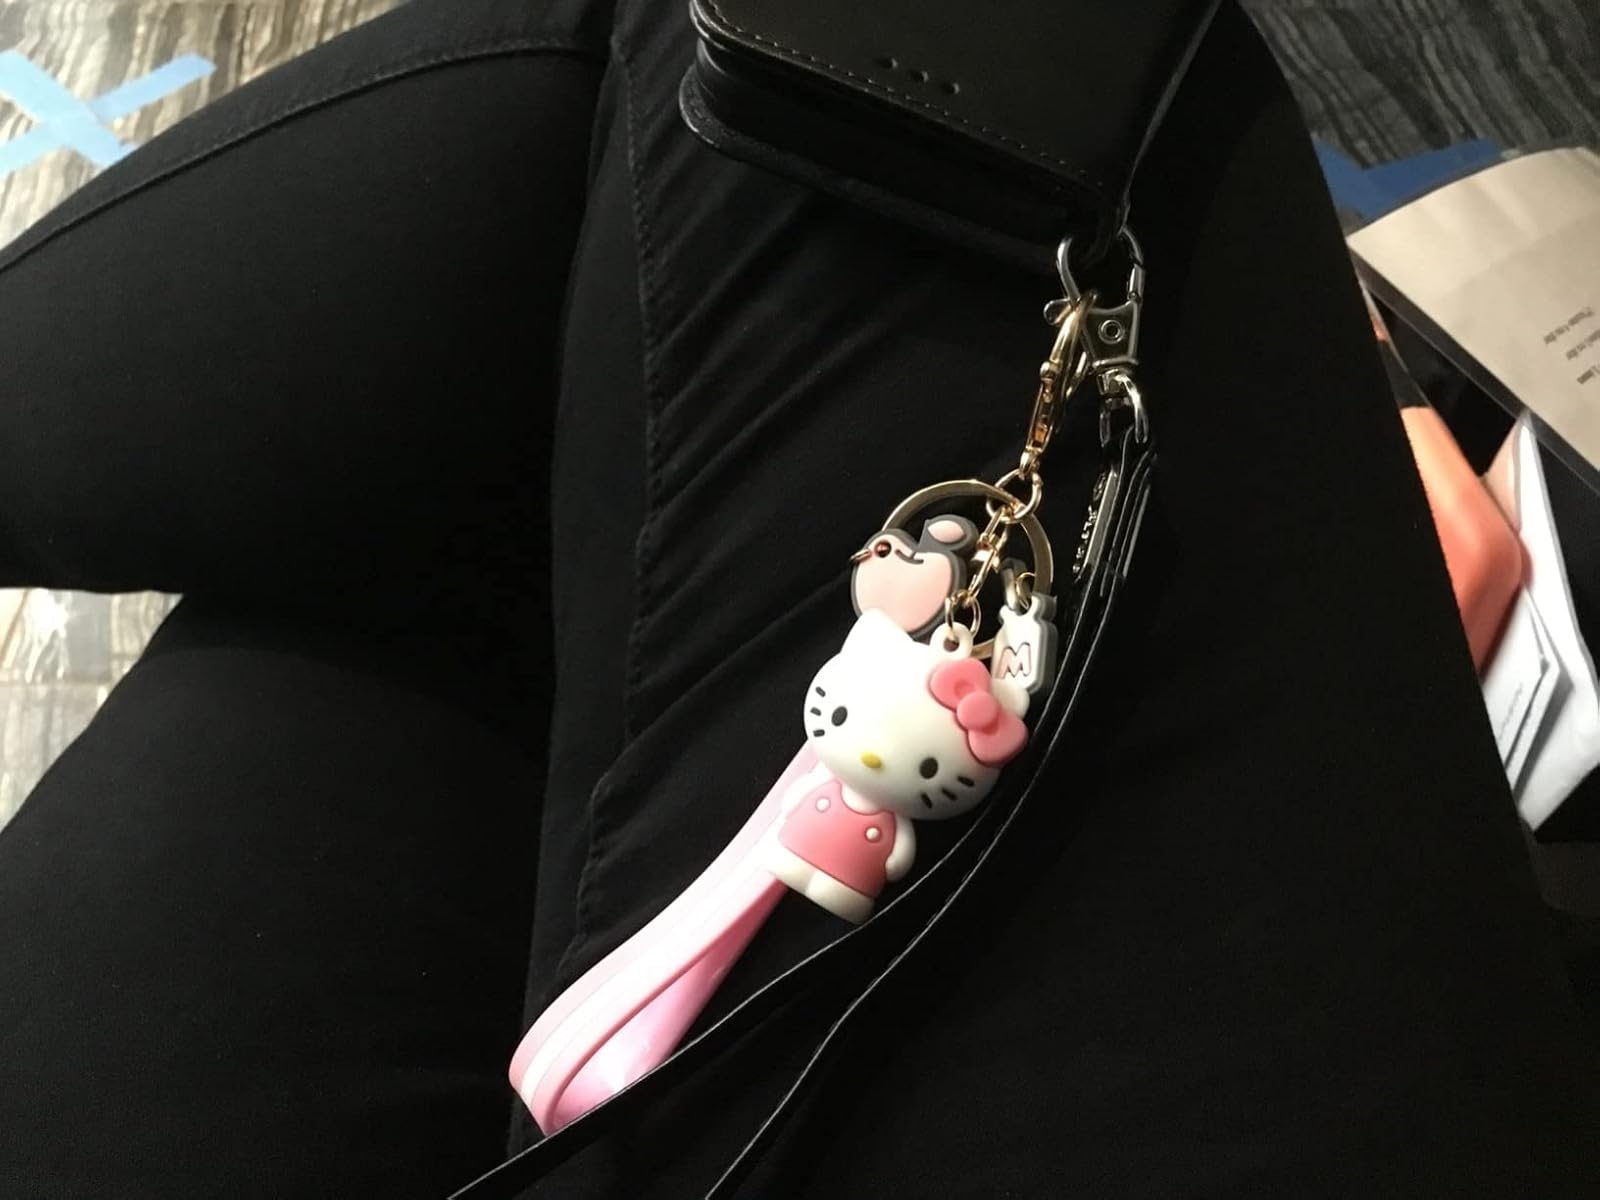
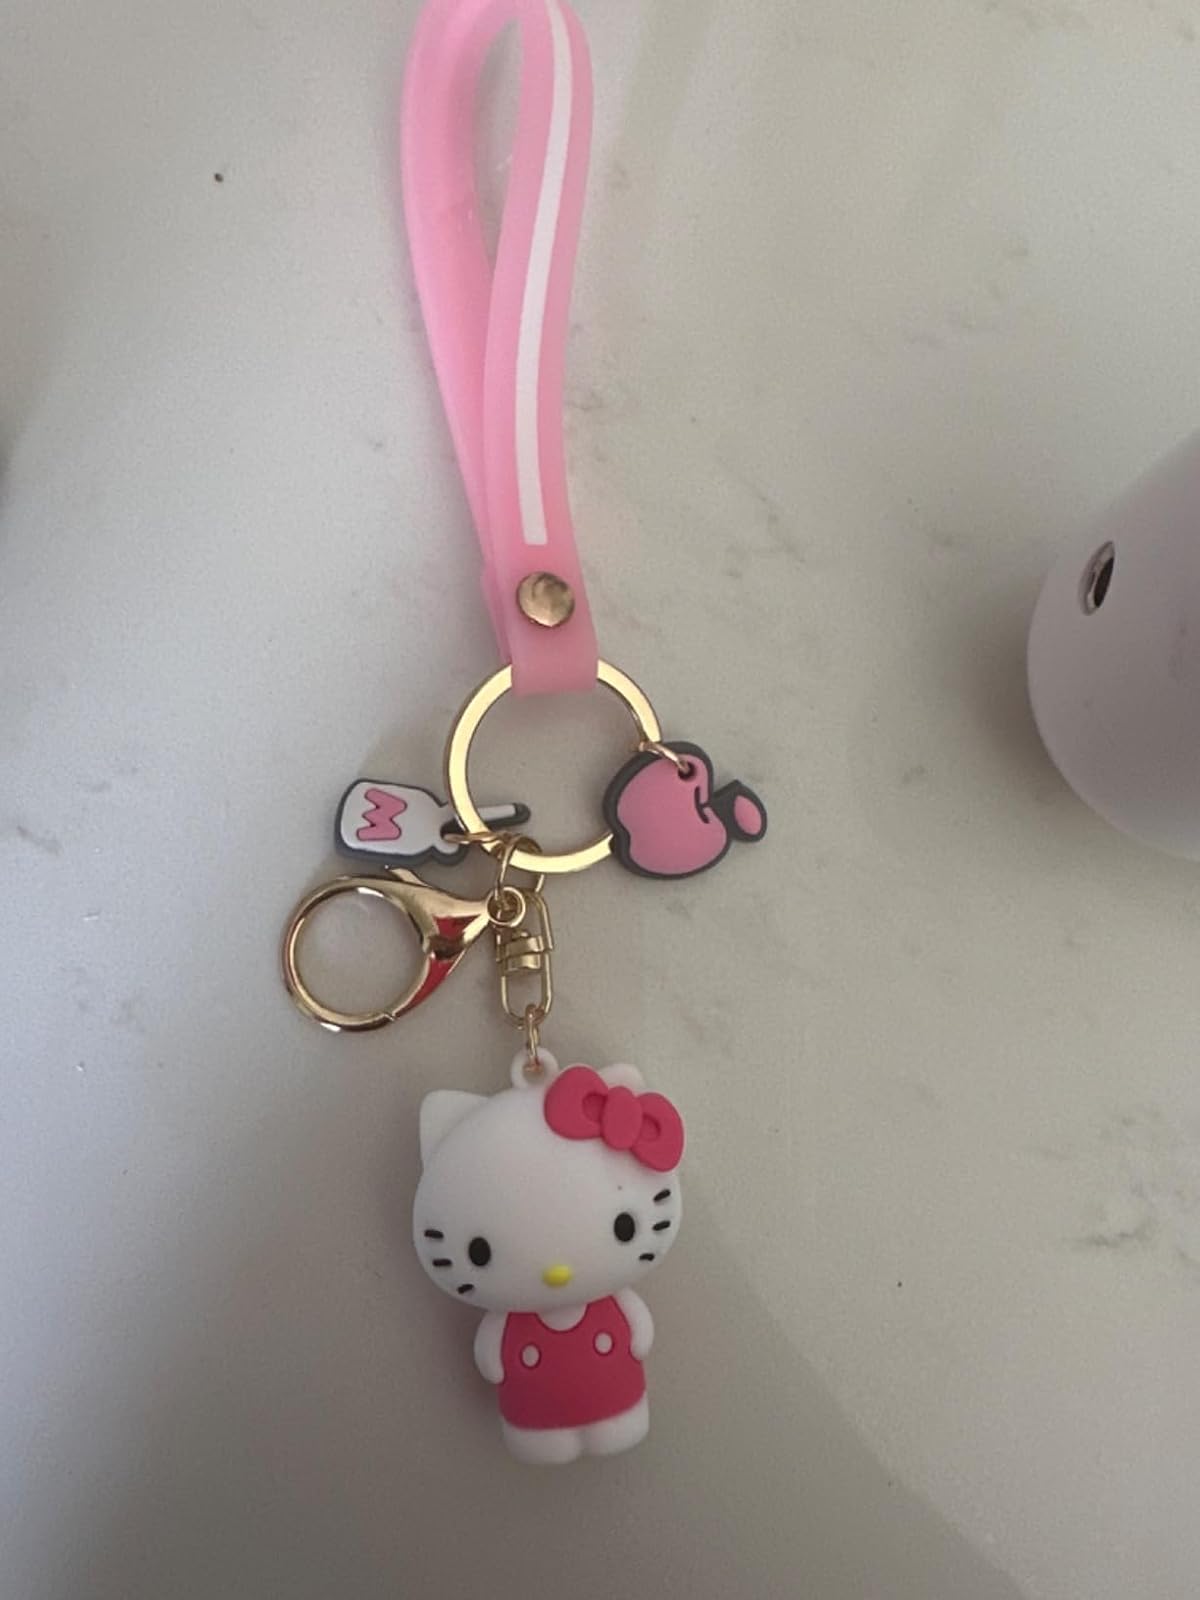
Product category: accessories_keychain
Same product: yes